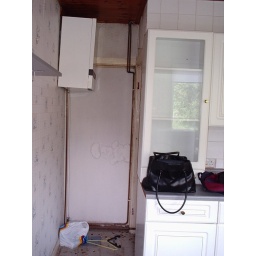
Blocked up door in kitchen Sep 2006